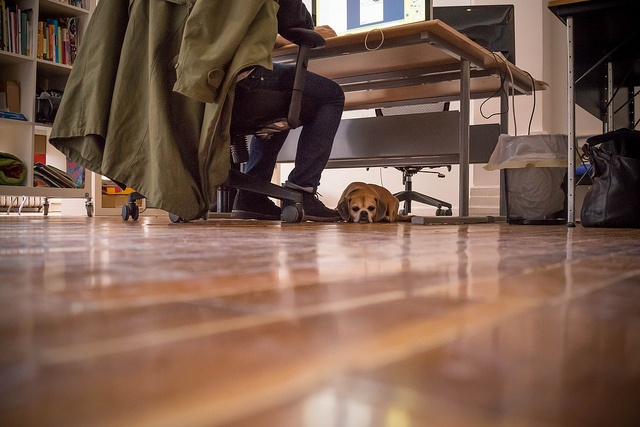
A dog is laying underneath a table next to someone working on a computer.
A dog rests at the feet of a person at a computer.
a person sits at a desk as a dog its under neath it
A small dog laying under a table next to a persons feet.
Small brown dog sitting underneath a computer desk.